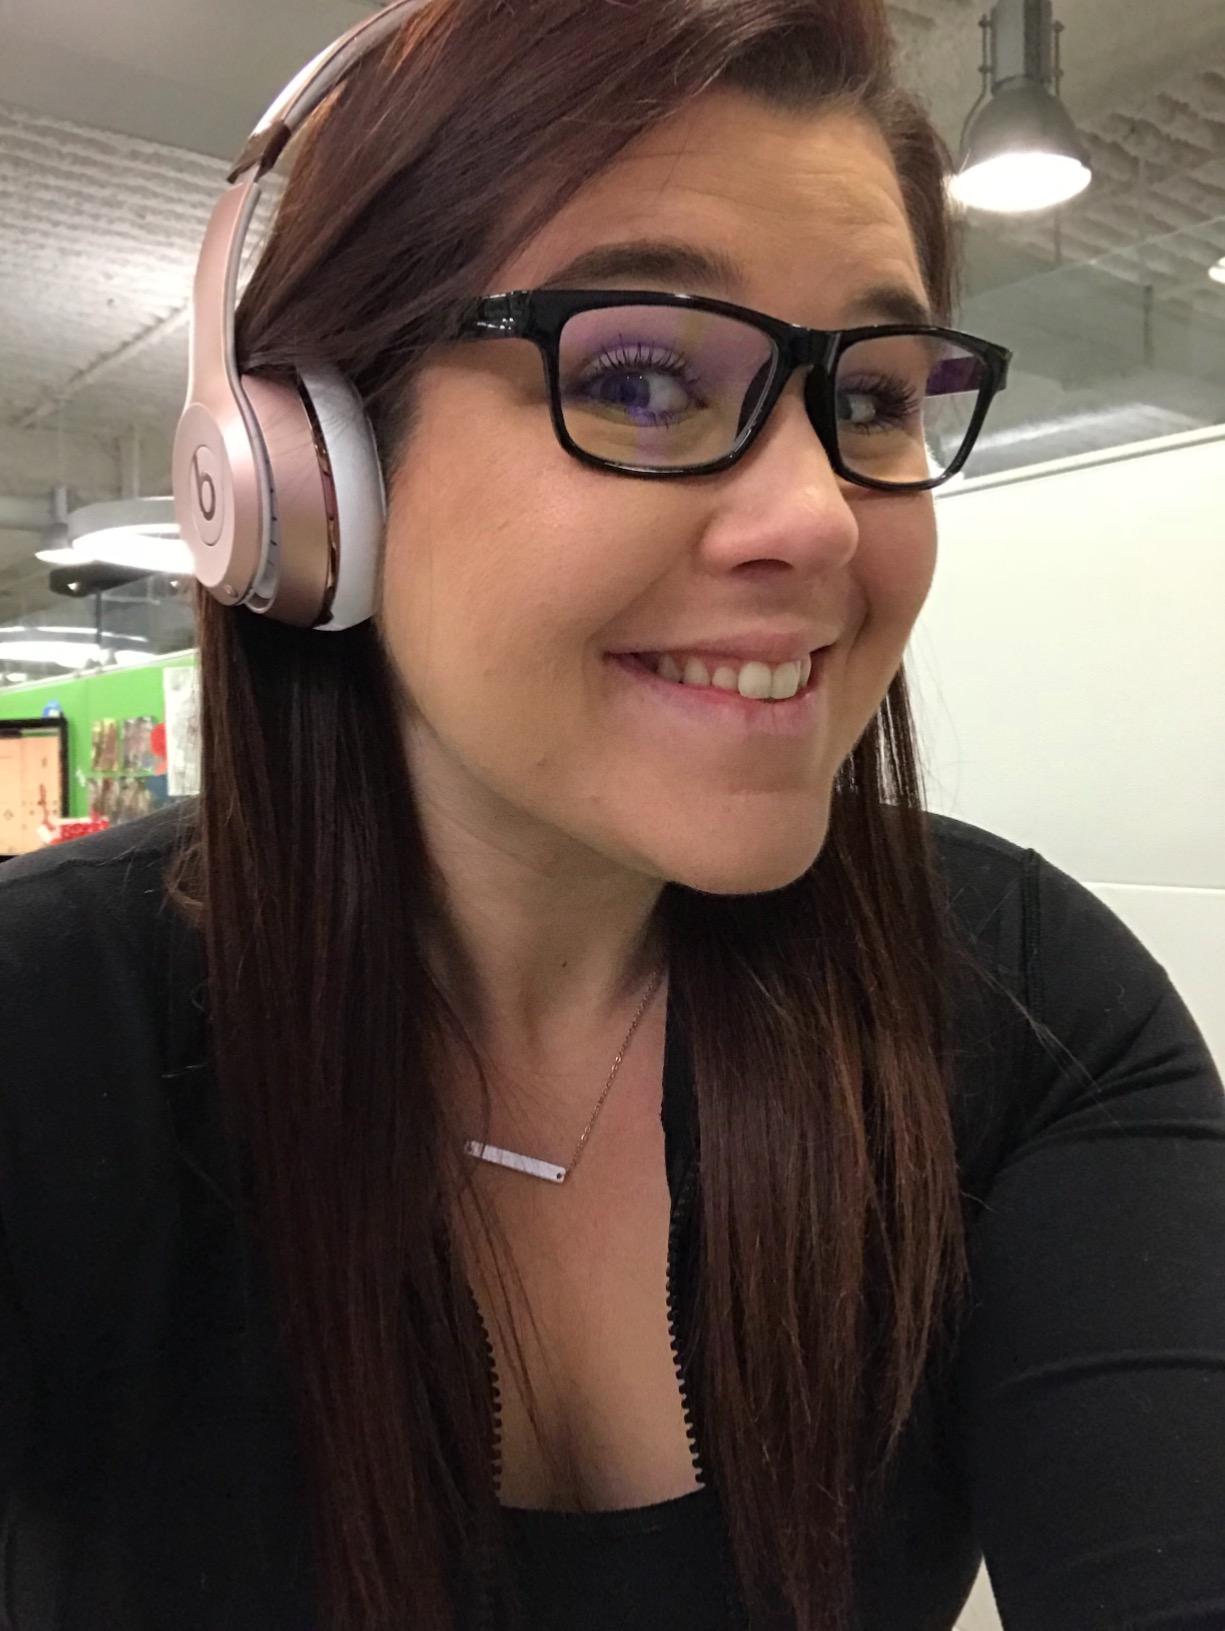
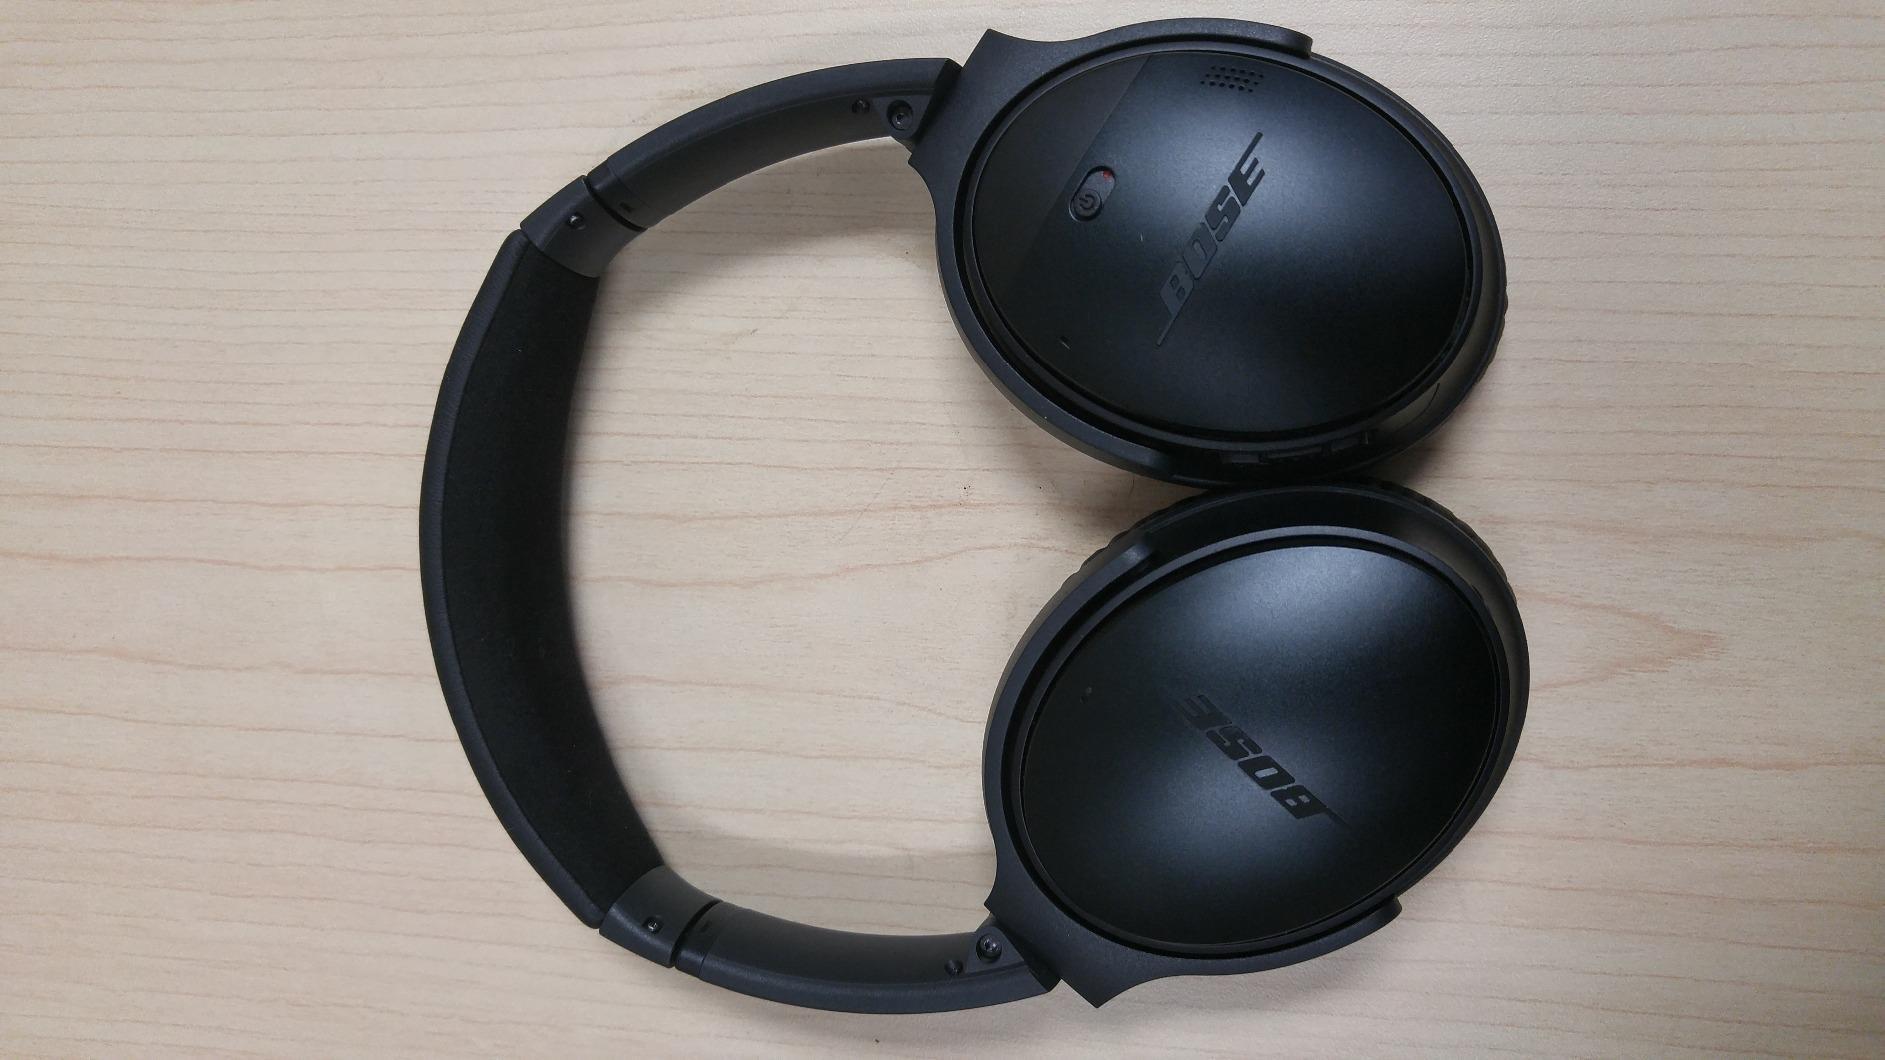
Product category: headphones
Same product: no